Bernardo Bernardo

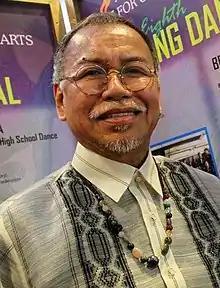
Bernardo in 2016

Bernardo C. Bernardo (January 28, 1945 – March 8, 2018) was a Filipino veteran stage actor, comedian, and film director. He was known for his role as a supporting actor for the blockbuster film "Invisible", which is also known as Imbisibol in the Philippines. Bernardo was awarded the Gawad Urian Award for his Best Supporting Actor role for the film, "Invisible" at the 39th Gawad Urian Awards in 2016 and was also nominated for Best Supporting Actor at the 2016 FAP Awards in the Philippines. Bernardo died on March 8, 2018, following a tumor in his pancreas.